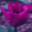
Label: tulip